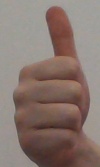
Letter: aleff